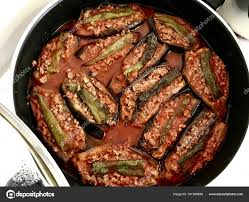
Yemek: karniyarik